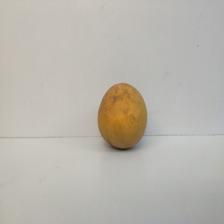
Size: Medium